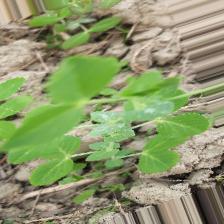
Label: Powdery Mildew